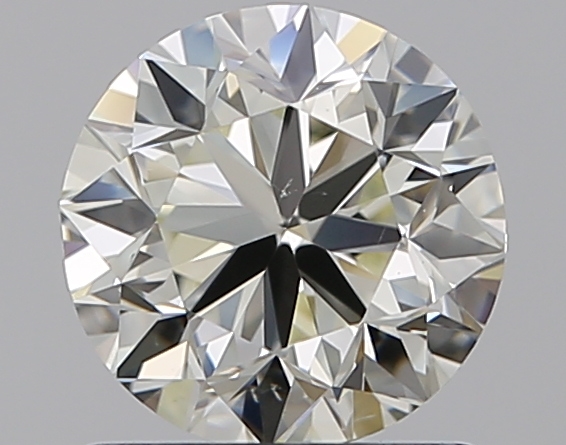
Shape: round
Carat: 1
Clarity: VS2
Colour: M
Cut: VG
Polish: EX
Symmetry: VG
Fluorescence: F
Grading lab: GIA
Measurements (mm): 6.18 x 6.26 x 4.01